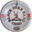
Label: plate